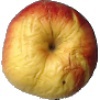
Label: red_yellow_apple